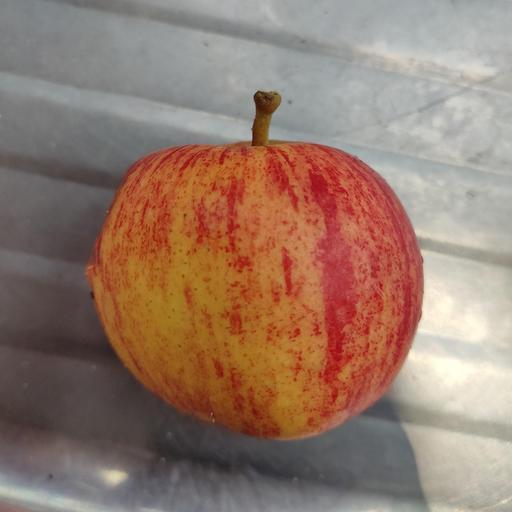
Crop type: Apple_Gala